Thermal imaging camera

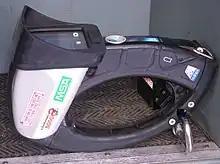
A handheld thermal imaging camera

A thermal imaging camera consists of five components: an optic system, detector, amplifier, signal processing, and display. Fire-service specific thermal imaging cameras incorporate these components in a heat-resistant, ruggedized, and waterproof housing. These parts work together to render infrared radiation, such as that given off by warm objects or flames, into a visible light representation in real time.